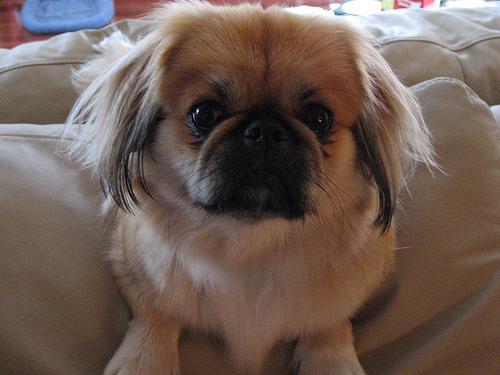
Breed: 480-n000125-Pekinese